Death Sentence (novel)

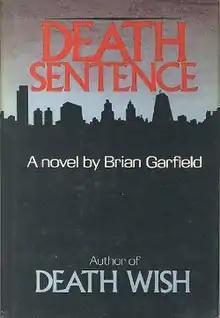
First edition cover

Death Sentence is a 1975 novel by American author Brian Garfield, the sequel to "Death Wish".